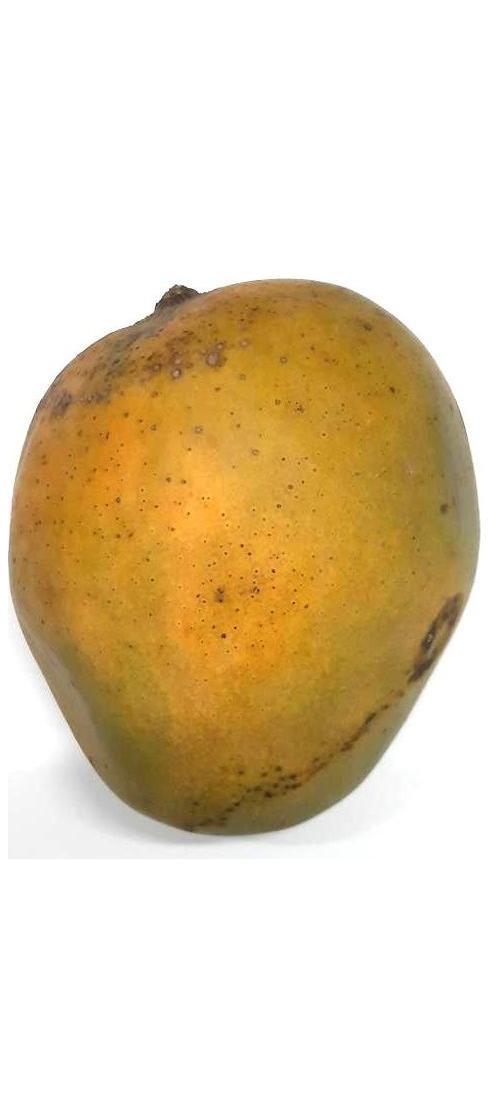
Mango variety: Himsagor